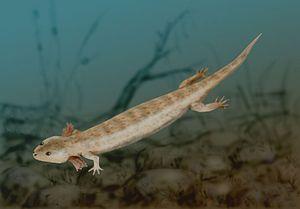
Les Microsauria forment un ordre éteint d'amphibiens lepospondyles de la fin du Carbonifère et du début du Permien.